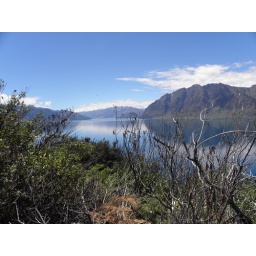
The mirror in the water